Willy Rohr

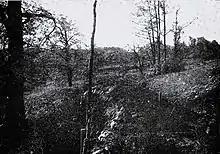
Hirzstein

Rohr neglected the tactical training of the army up to the Battle of Verdun. The successful testing of the new methods was carried out by Infantry Regiment No. 187 west of Colmar in the Vosges. The "Sturmabteilung Rohr" was committed to the re-conquest of the Hartmannsweiler Kopf in December 1915. When its next deployment, the attack on the Hirzstein, failed, it withdrew to carry out more intensive preparations. After completion of the preparations, the place was captured with the help of two regiments inexperienced in battle, Nos. 188 and 189, in January 1916. By successfully employing the Storm Detachment in various sectors of the front, Army Detachment Gaede trained itself and the stationary troops. In December 1915, the first training course in the technique was held in the general's presence on the Schlossberg at Achkarren As a result of its success the detachment was moved in February 1916 to the 5th Army (Crown Prince Wilhelm) to take part in the Verdun offensive.